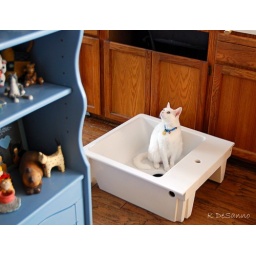
We were in the process of installing a new kitchen sink and KittyBoy decided it was just for him.